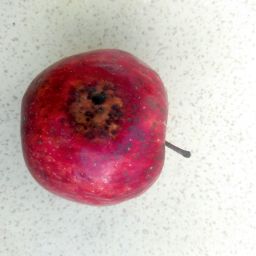
Fruit: Apple
Quality: Bad